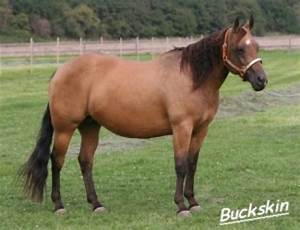
Label: cavallo